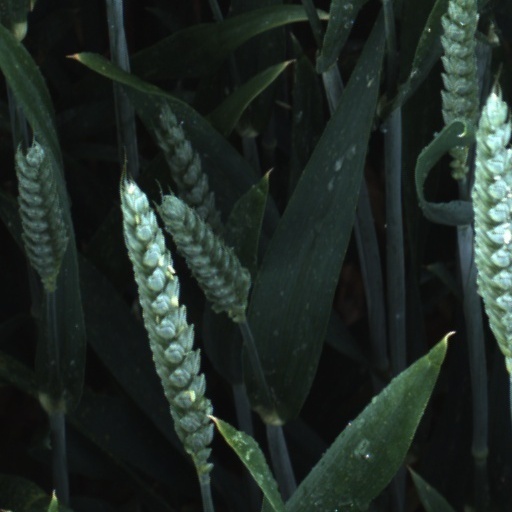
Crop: wheat